Bunker Hill Mine and Smelting Complex

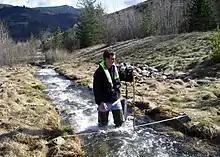
USGS hydrologist testing a tributary of the Coeur d'Alene River as part of an EPA program

In 1991 the Coeur d'Alene Tribe, concerned that progress was too slow at the Superfund site, brought suit against Hecla Mining Company, ASARCO and other companies for damages and recovery of cleanup costs of the site. In 1996 it was joined by the United States in the suit. In 2001 the United States and the Coeur d'Alene litigated a 78-day trial against Hecla and ASARCO over liability issues. In 2008, ASARCO, the other major defendant, reached settlement with the Coeur d'Alene and United States after filing for Chapter 11 bankruptcy.